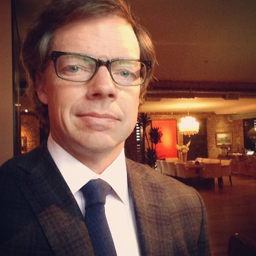
A man wearing glasses and a gray jacket and neck tie.
The man in the suit poses in front of a dining room.
A man is wearing glasses a suit and a tie.
A man wearing a suit, tie, and glasses stands near a nice dining room.
A man wearing eye glasses is staring at the camera in front of a room.